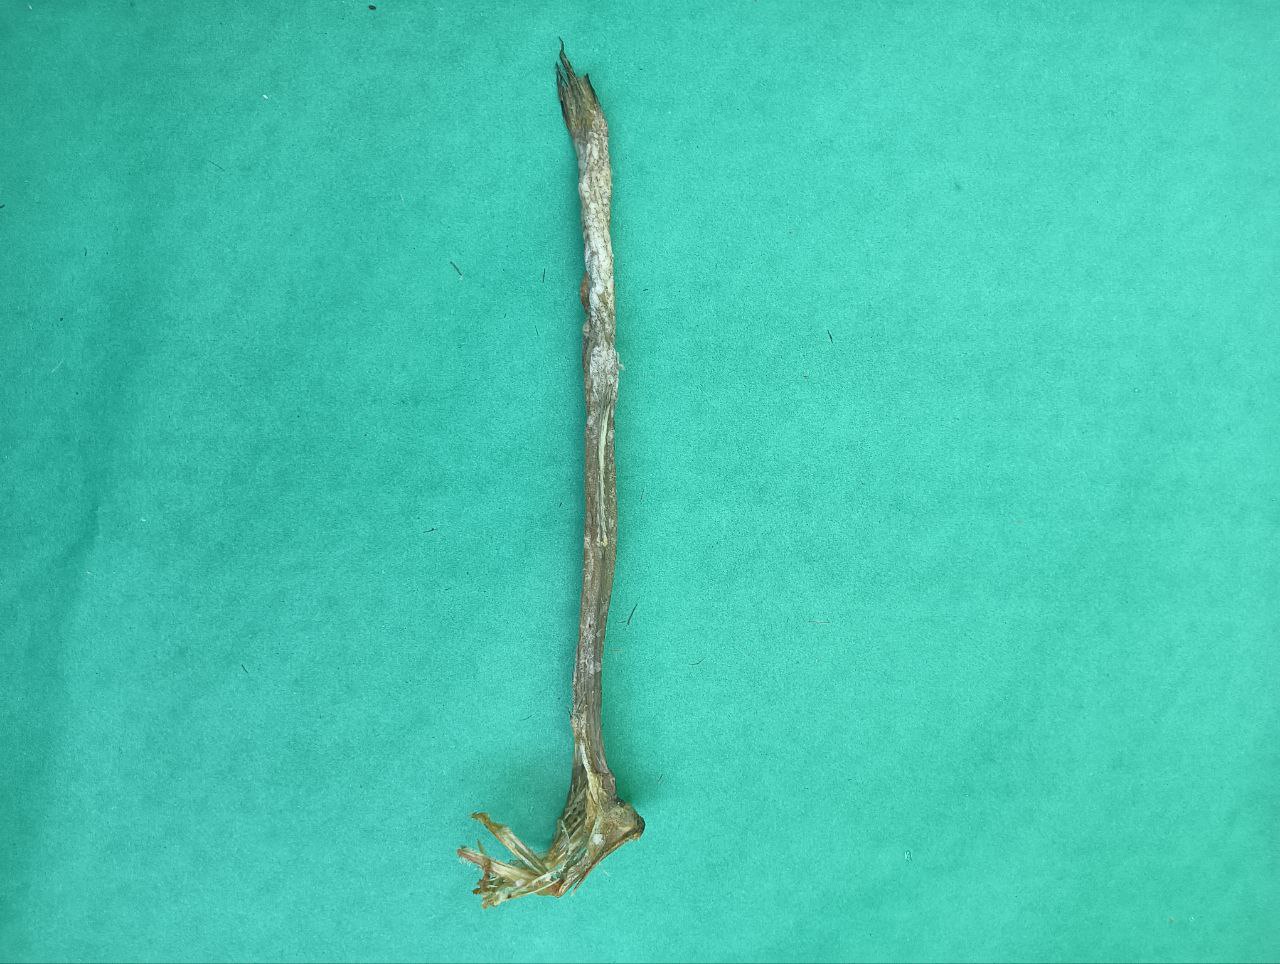
Species: Loitta